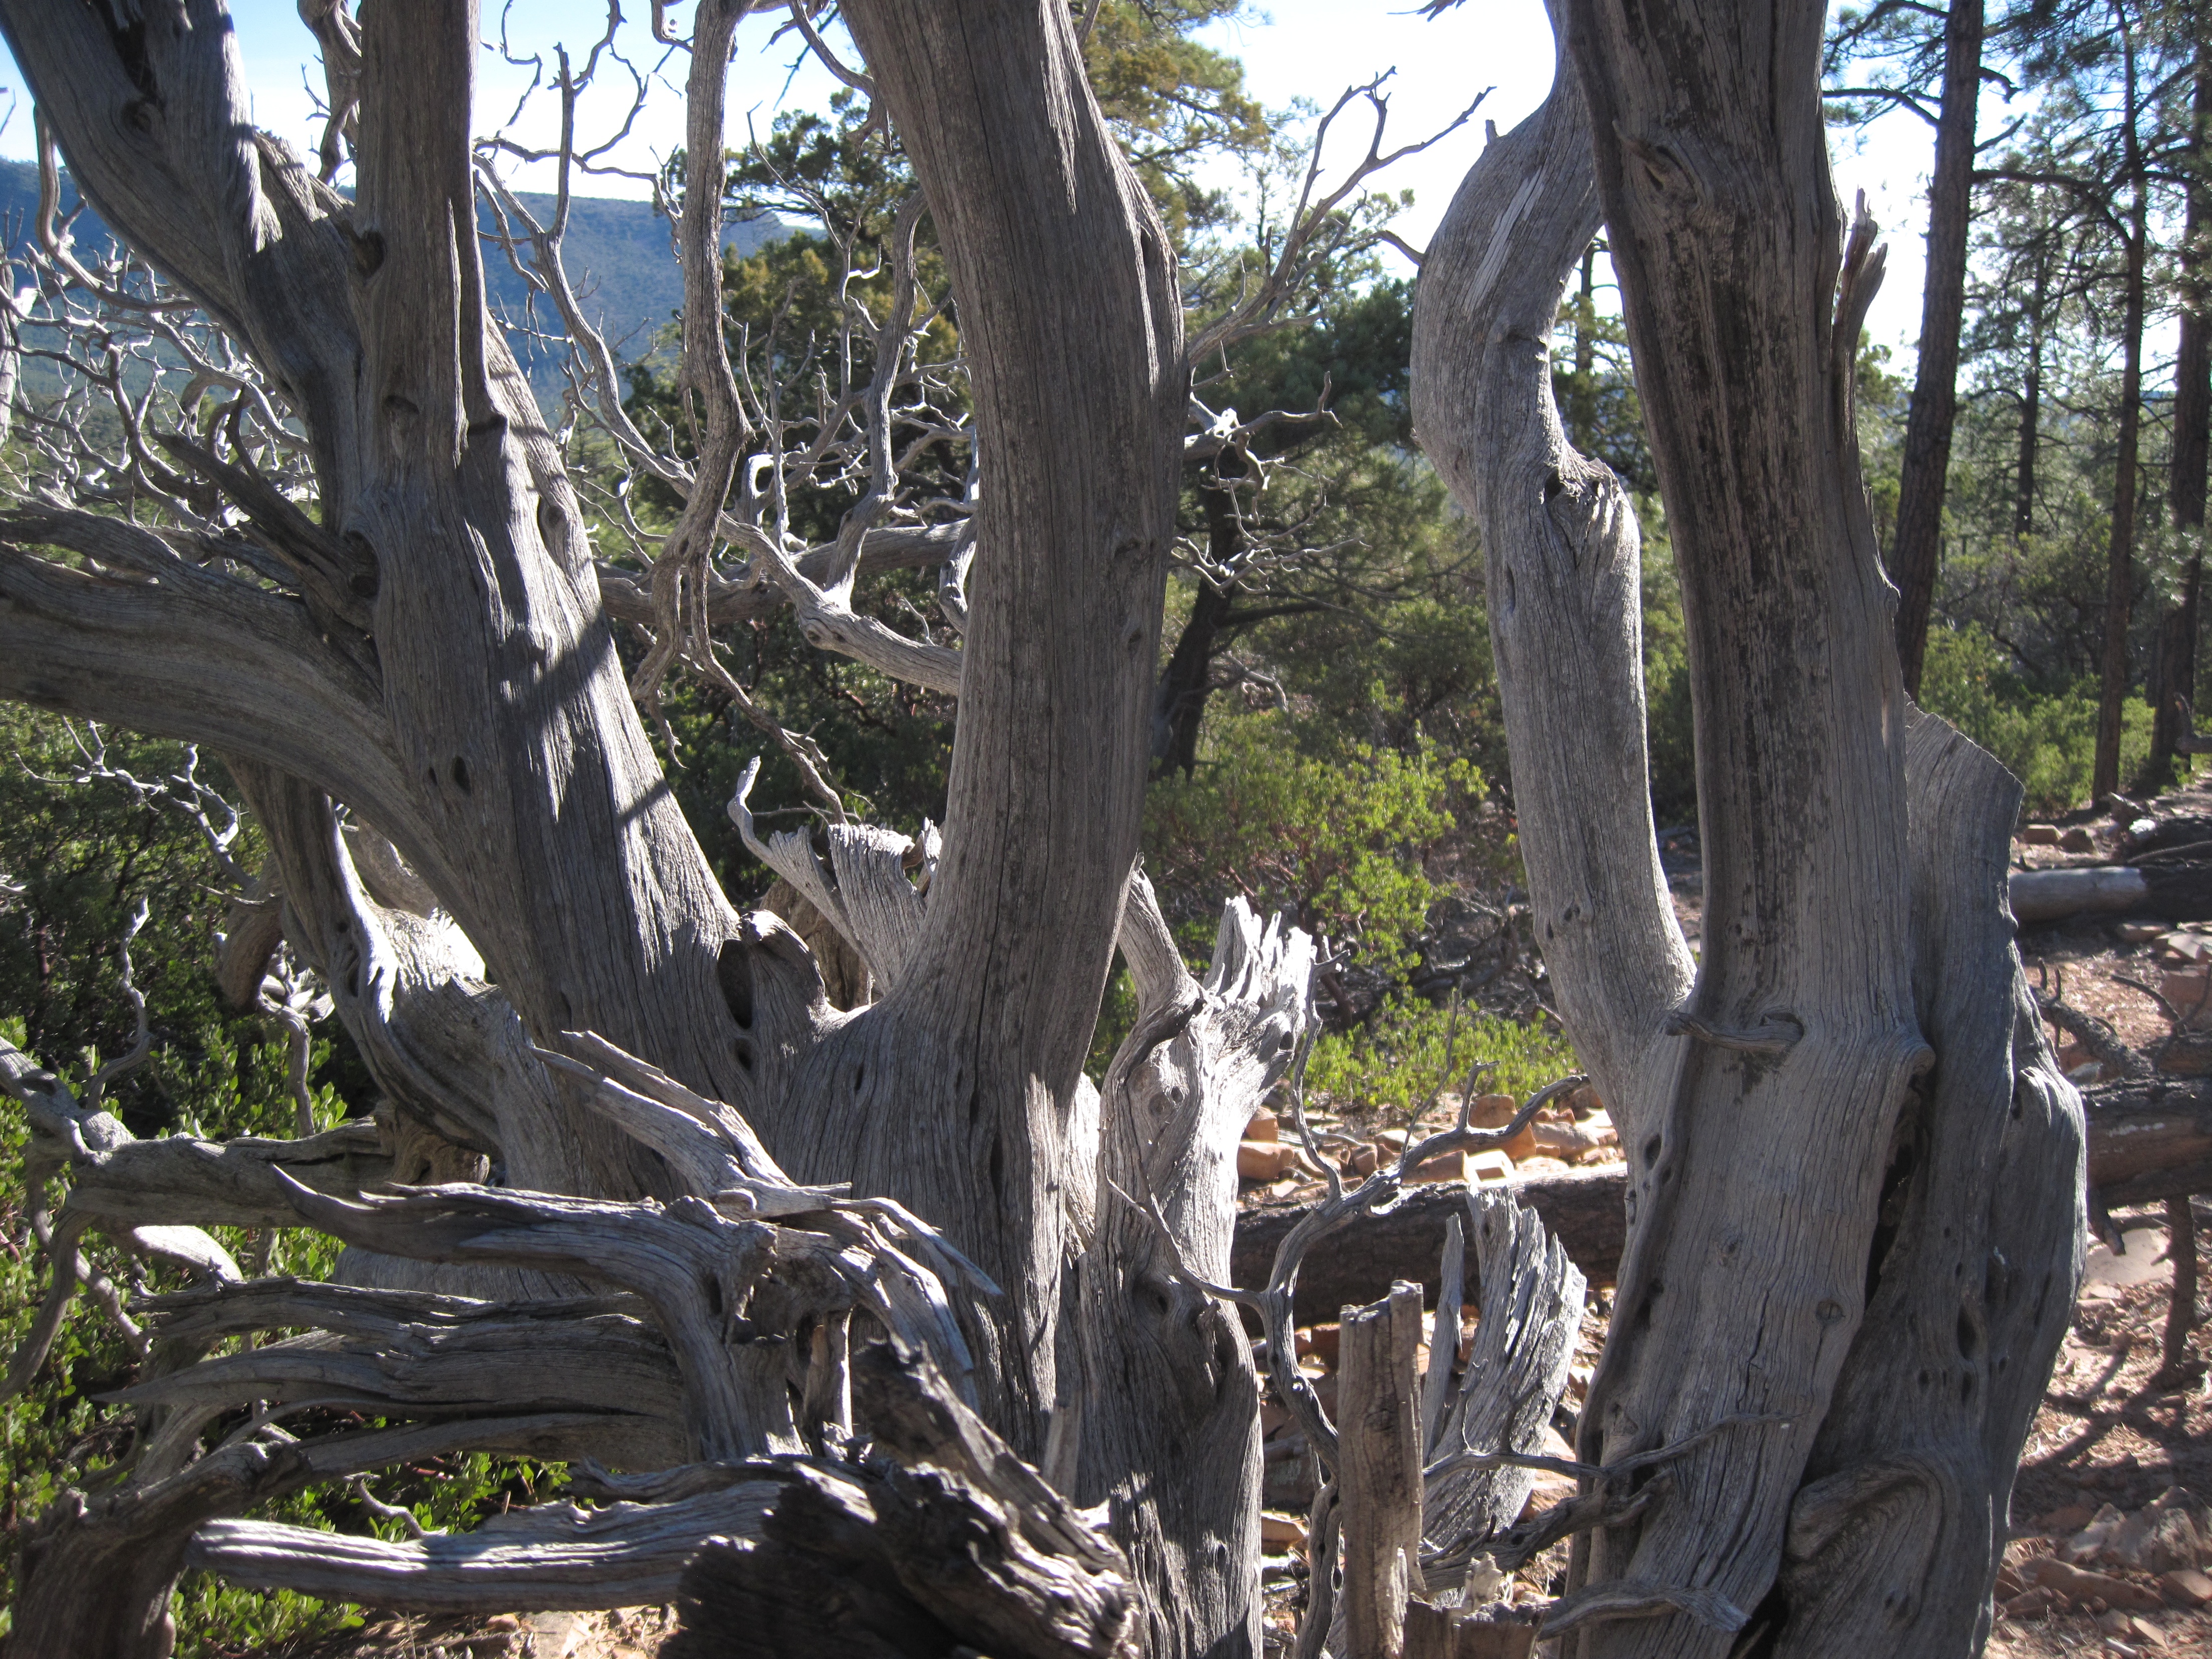
tree, plant, wood, flower, botany, flora, flowering plant, woody plant, land plant, arecales